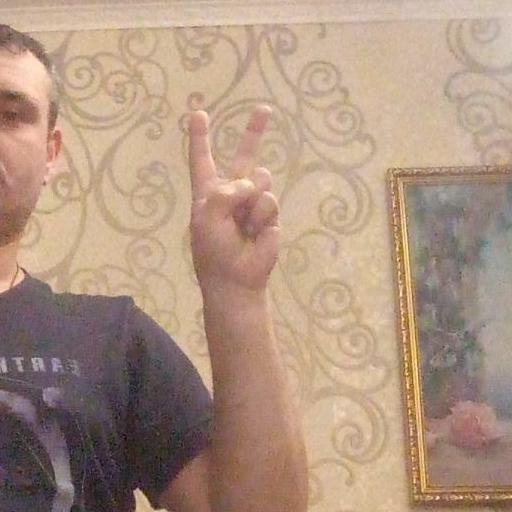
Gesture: peace